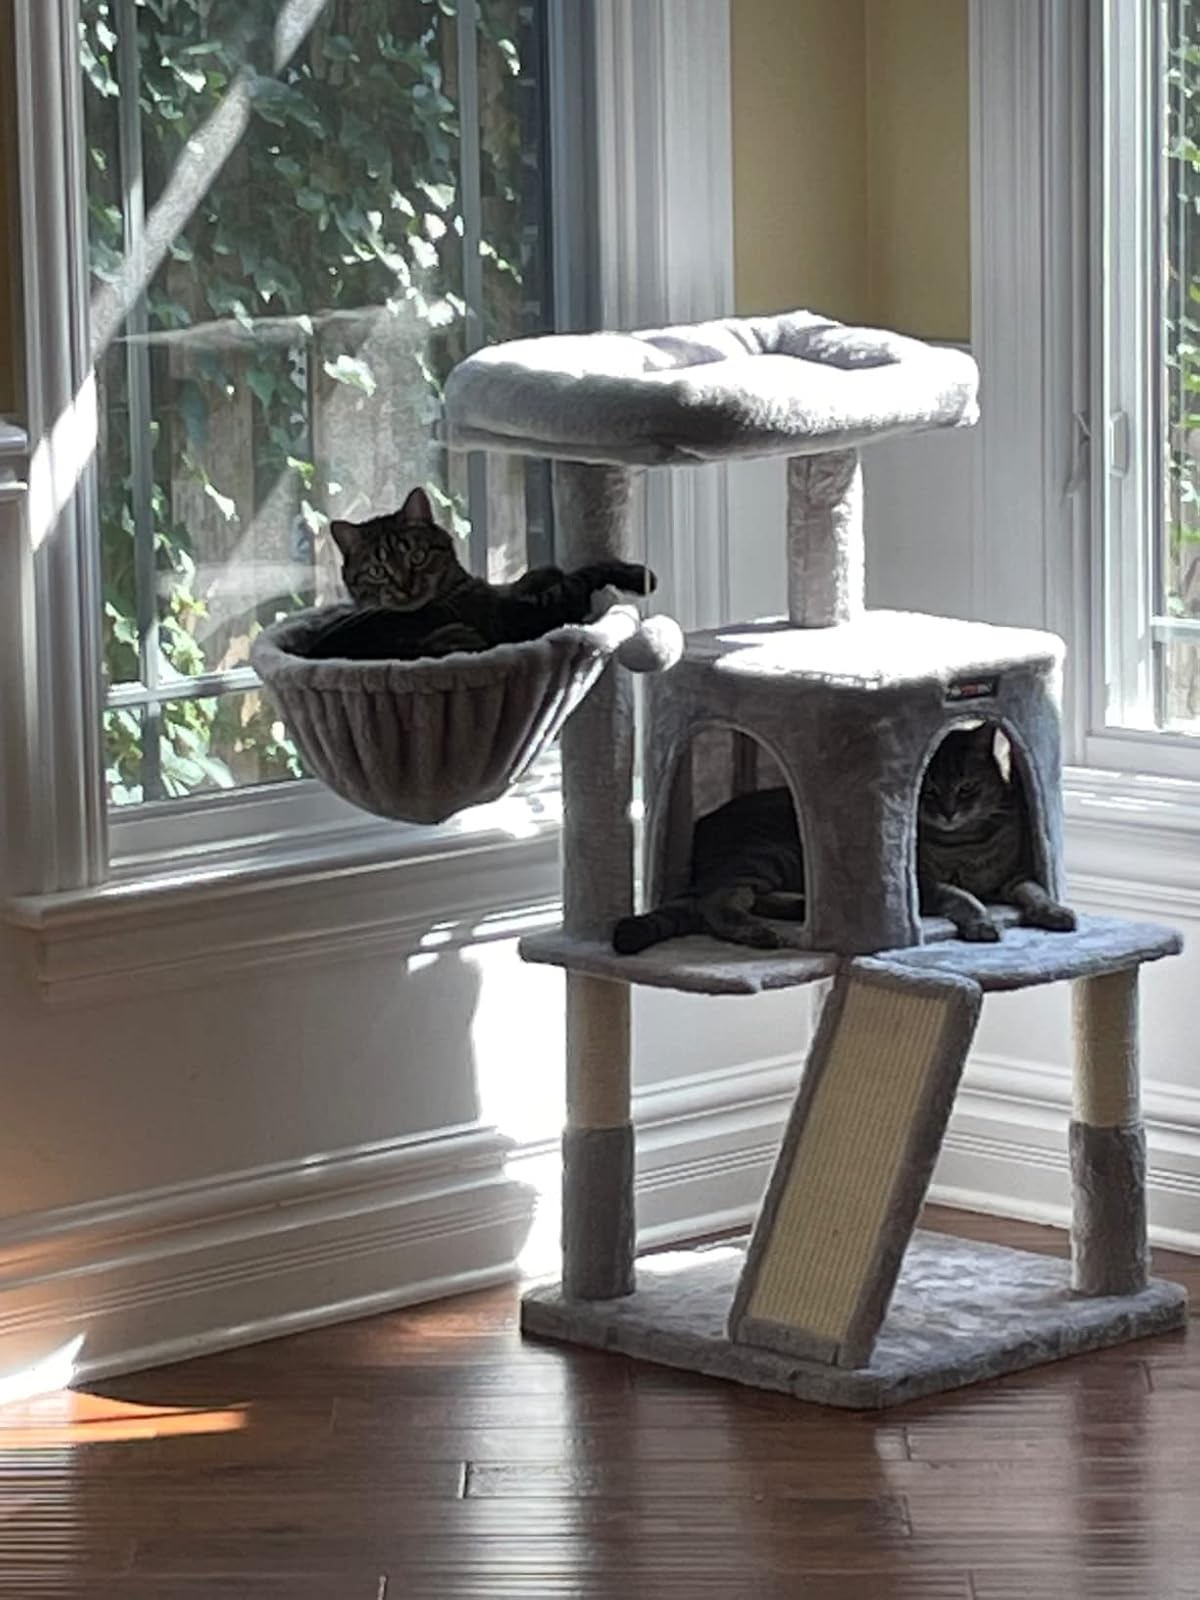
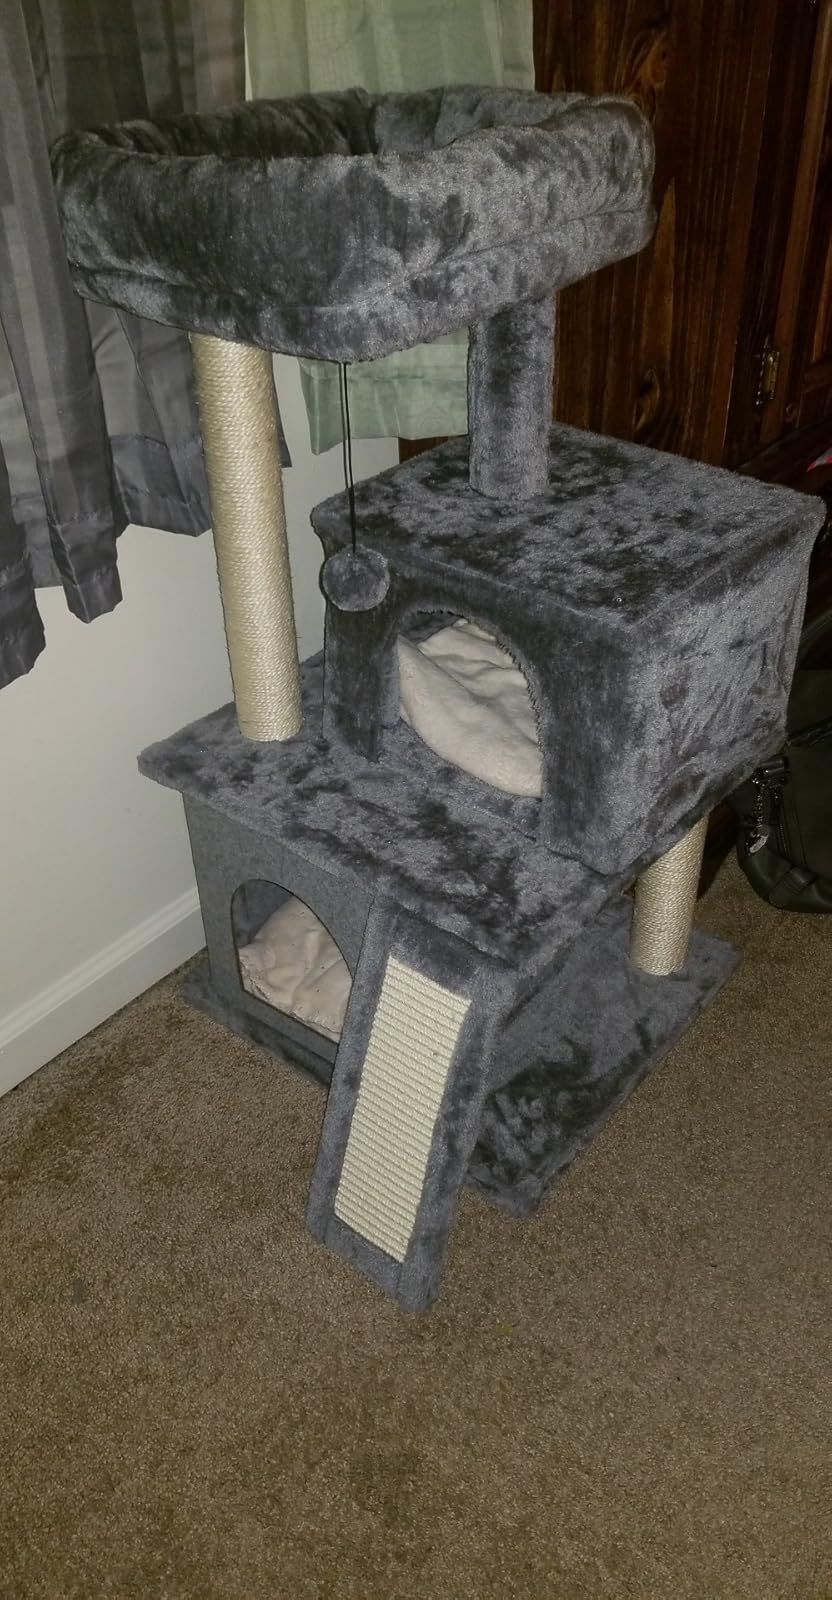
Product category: items_cat tree
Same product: no